Wester Ross

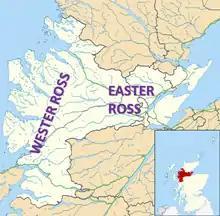
Location of Wester Ross and Easter Ross within Scotland.

Wester Ross is well known for its spectacular mountain scenery, especially the Torridon Hills which includes such peaks as Beinn Eighe and Liathach. Although many peaks in the Northwest highlands exhibit Torridonian geology, the Torridon Hills are generally considered only to be those in the Torridon Forest to the north of Glen Torridon: the Munros of Liathach, Beinn Eighe, and Beinn Alligin; and the Corbetts of Beinn Dearg, Baosbheinn and Beinn an Eoin. Other notable "Torridonian" peaks in Wester Ross include An Teallach and Slioch, in the Dundonnell and Fisherfield Forest in the north of the area, and the hills of the Coulin Forest between Glen Torridon and Strathcarron.